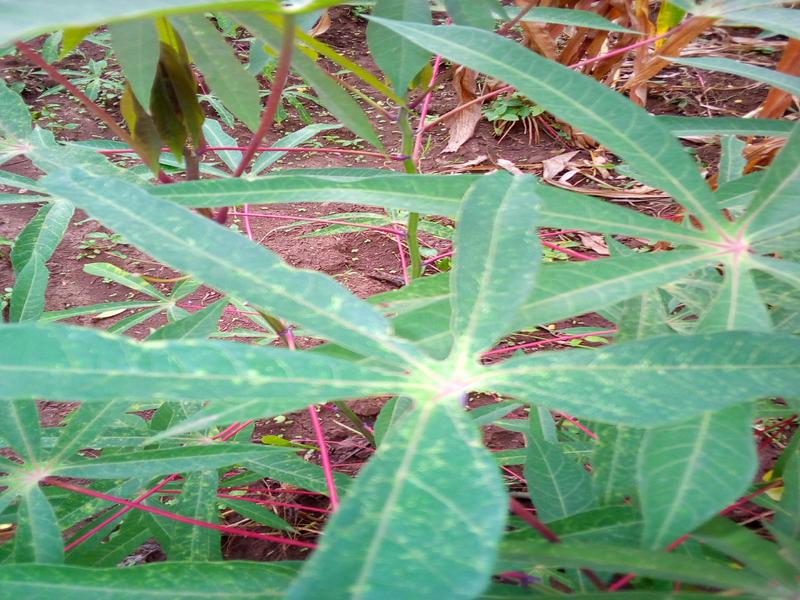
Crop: cassava
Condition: green_mottle